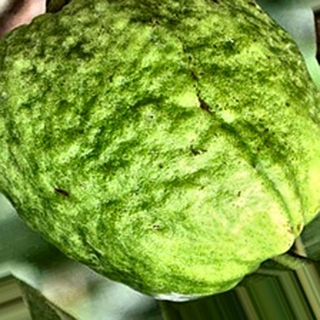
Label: healthy_guava